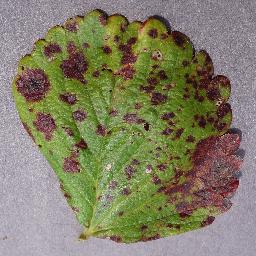
Label: Strawberry___Leaf_scorch